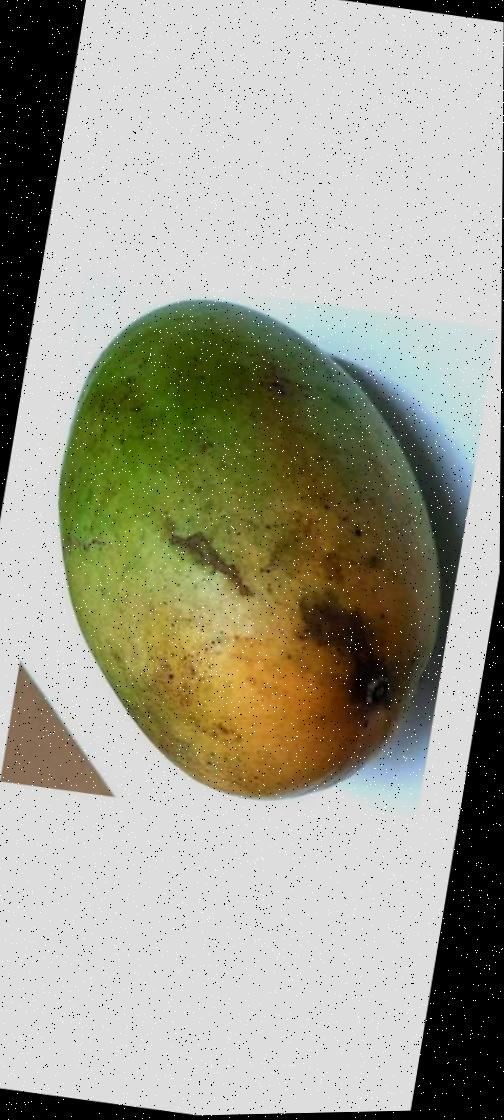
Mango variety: Rupali